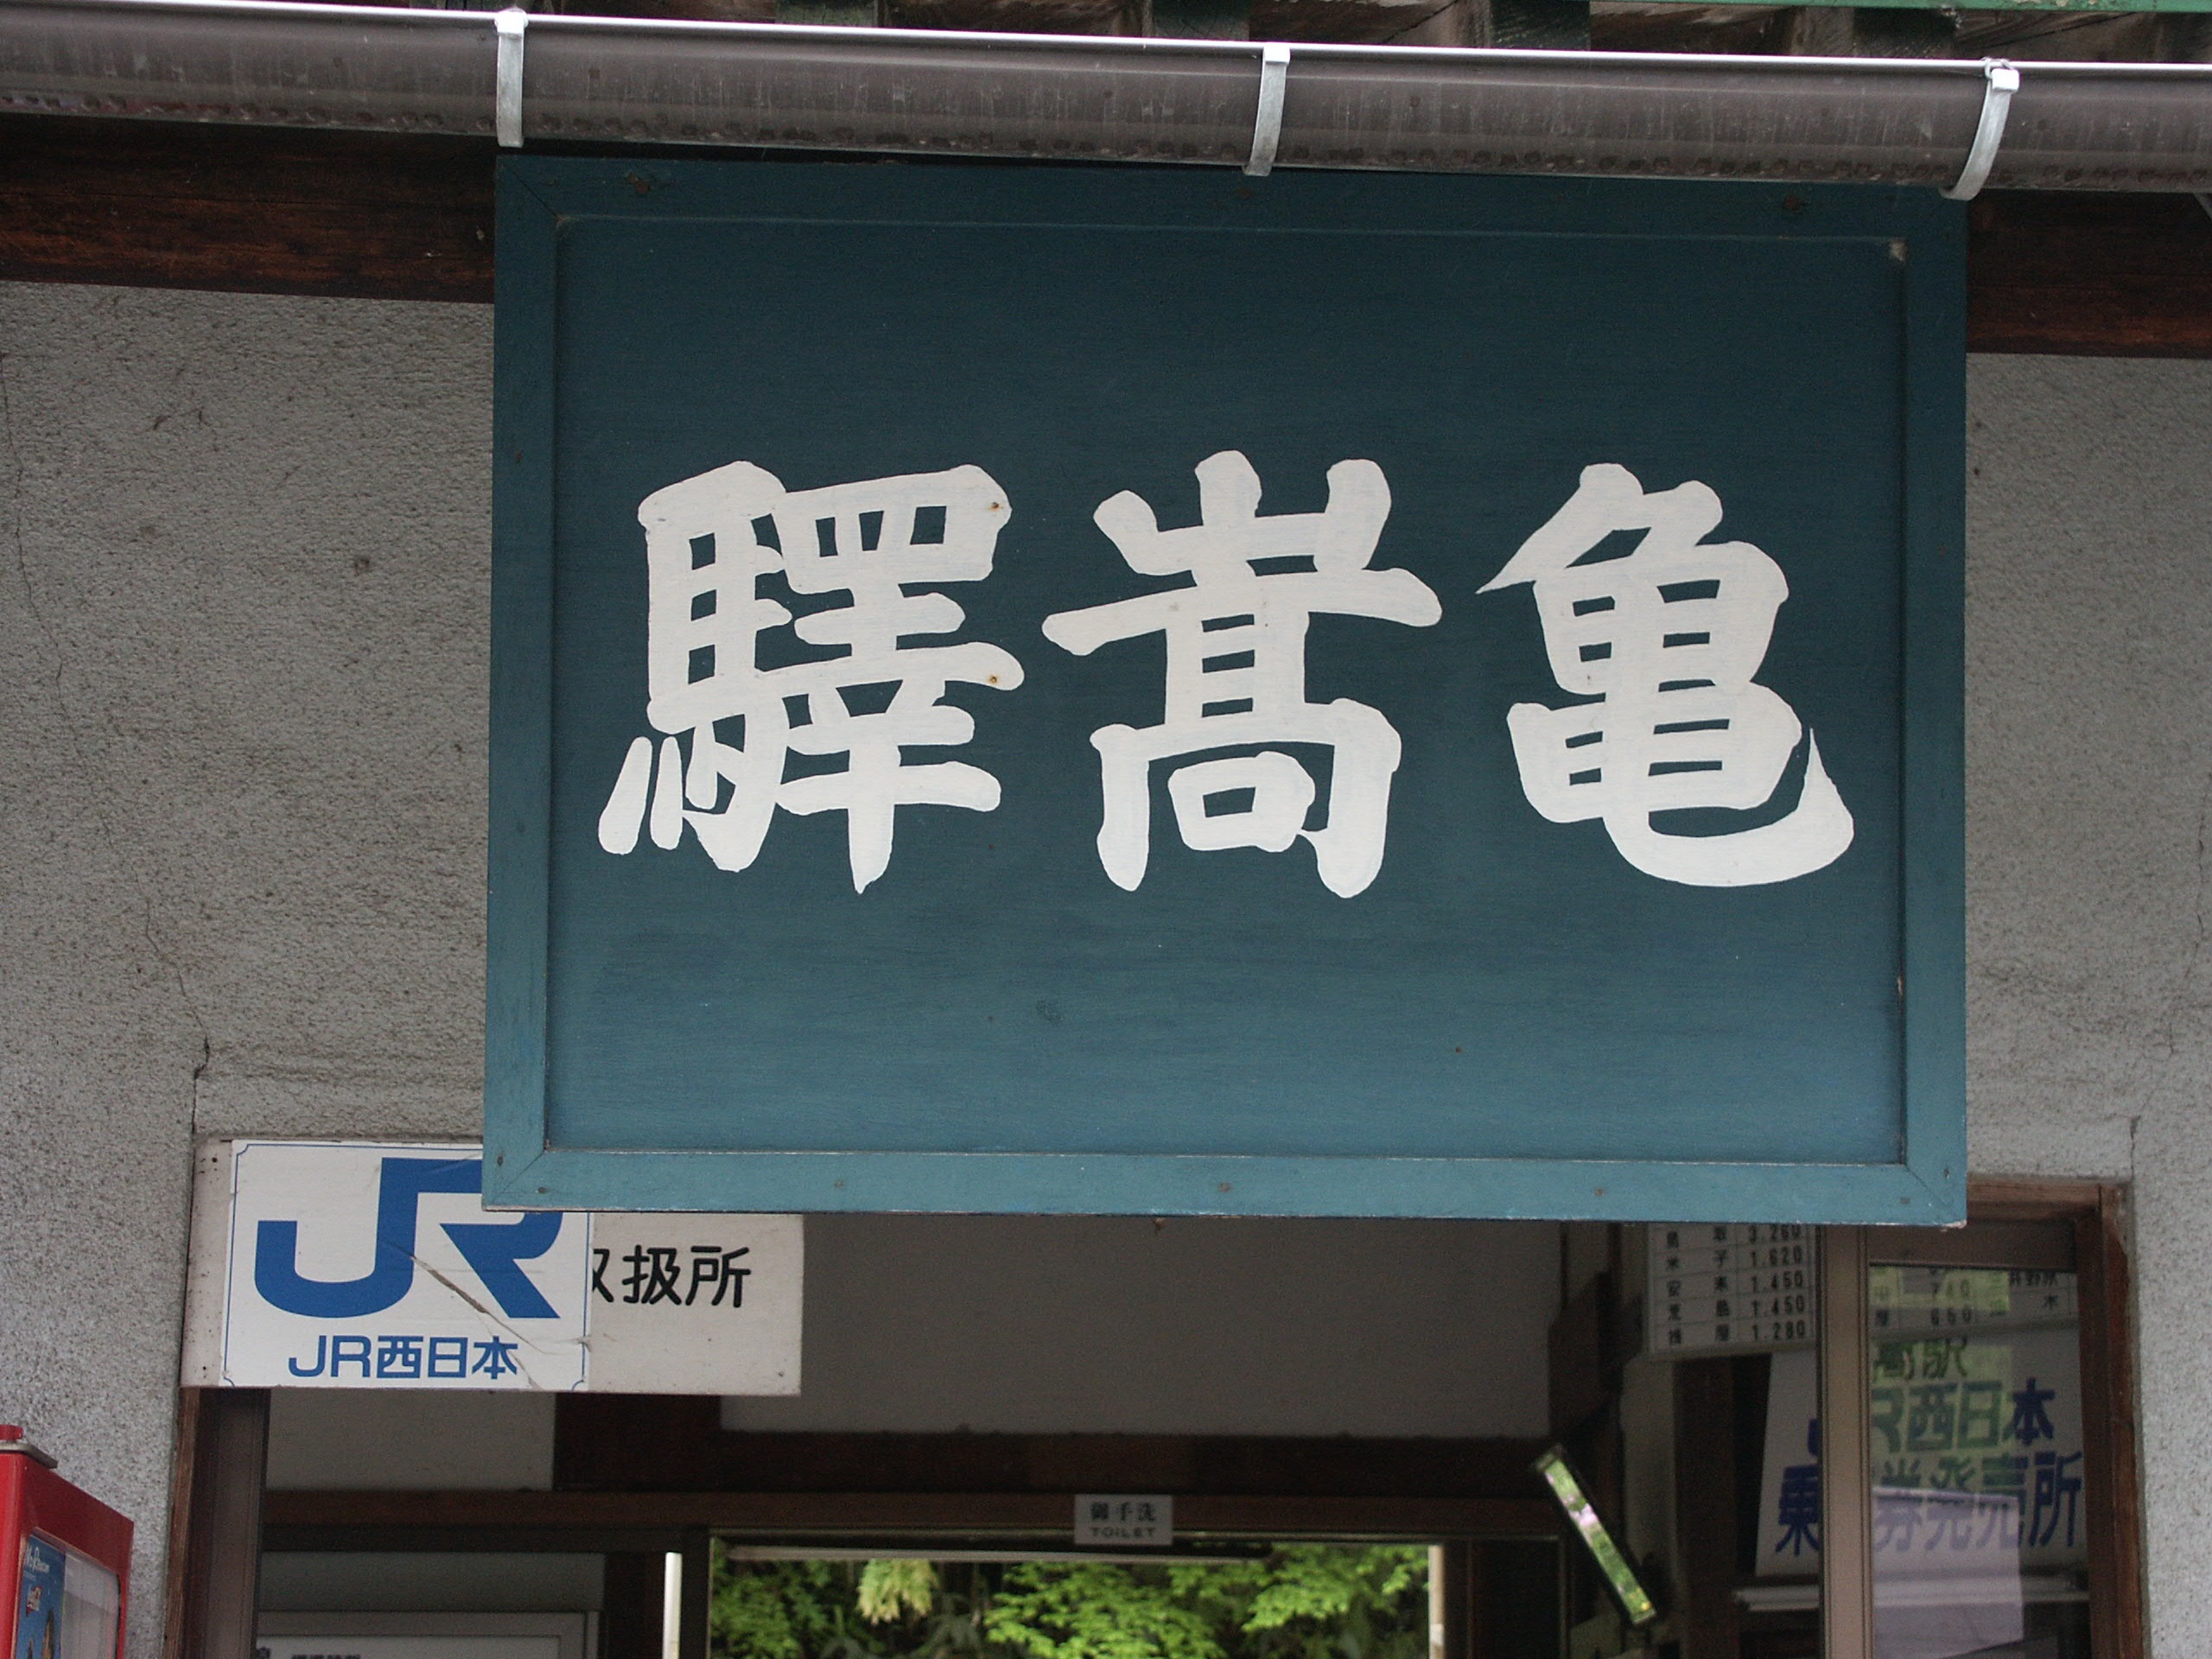
train, advertising, travel, sign, symbol, train station, platform, street sign, signage, art, local lines, display device, kisuki line, station name sign